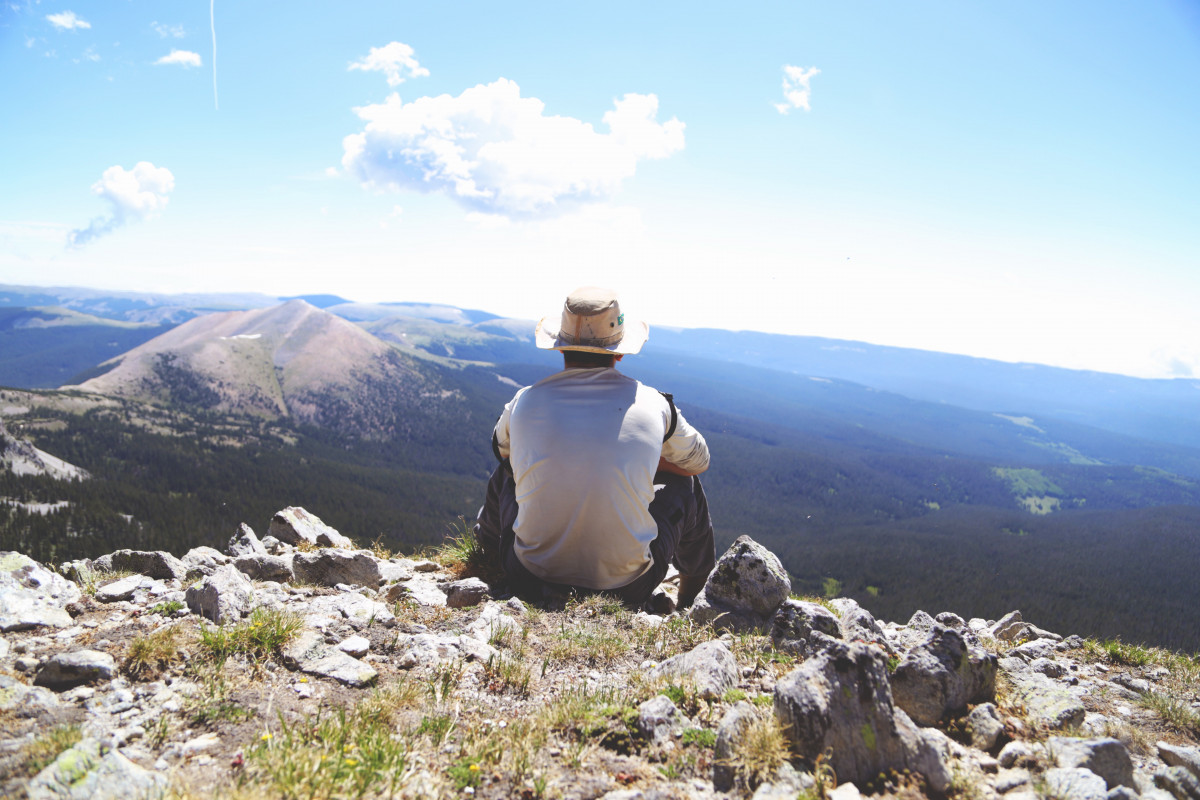
Tags: walking, hiking, adventure, view, mountain range, vacation, hiker, peaceful, sitting, solo, climbing, extreme sport, ridge, summit, mountaineering, geology, sports, alps, backpacking, plateau, fell, outdoor recreation